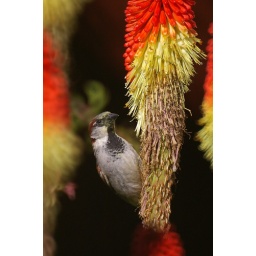
Notice the bird's face covered in pollen from the flower